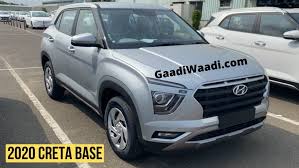
Label: noambulance